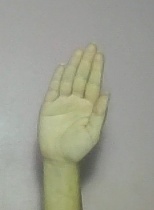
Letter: seen